Otto Benkner

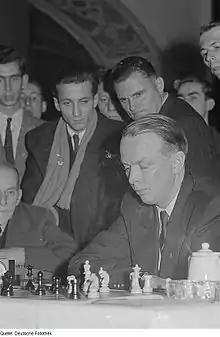
Otto Benkner in West German Chess Championship in 1953

Otto Benkner twice won Frankfurt City Chess Championship (1930, 1937). In 1934, he was a winner of the Rhine Chess Congress and bronze medalist at the German Team Chess Championship.